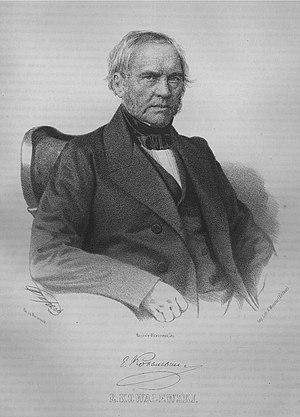
Evgraf Petrovitch Kovalevsky
Evgraf Petrovitch Kovalevski, né le 21 décembre 1790 et décédé le 30 mars 1867, était un homme d'État russe. Il fut ministre de l'Instruction publique du 23 mars 1858 au 28 juin 1861. Politique aux idées libérales.